0-4-0

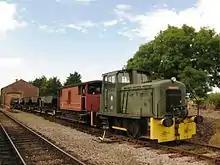
Andrew Barclay 0-4-0 diesel number 579 of 1972

By 1860 the type was very popular and it continued to be built in significant numbers for both mainline and industrial railways, almost to the end of steam traction. Hudswell Clarke were supplying industrial saddle tanks until at least 1947, and both Barclay and Robert Stephenson and Hawthorns until 1949.